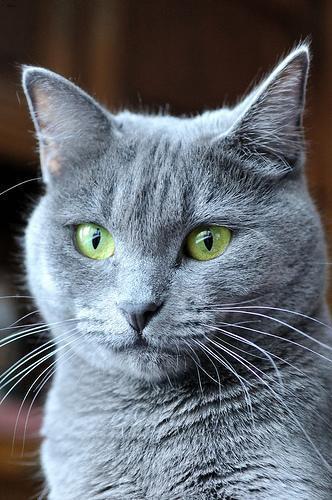
Russian Blue